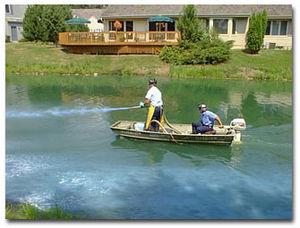
Pulvérisation d'algicides
Un algicide est une substance active destinée à tuer ou lutter contre le développement des algues, notamment les algues unicellulaires se développant dans les lieux fréquentés par l'homme ou sur les habitations.
Les effets des pesticides sur l'environnement comprennent essentiellement des effets sur les espèces non-ciblées. Parce qu'ils sont pulvérisés ou épandus globalement sur les parcelles cultivées, plus de 98 % des insecticides pulvérisés sur les cultures et 95 % des herbicides atteignent une destination autre que leurs cibles.